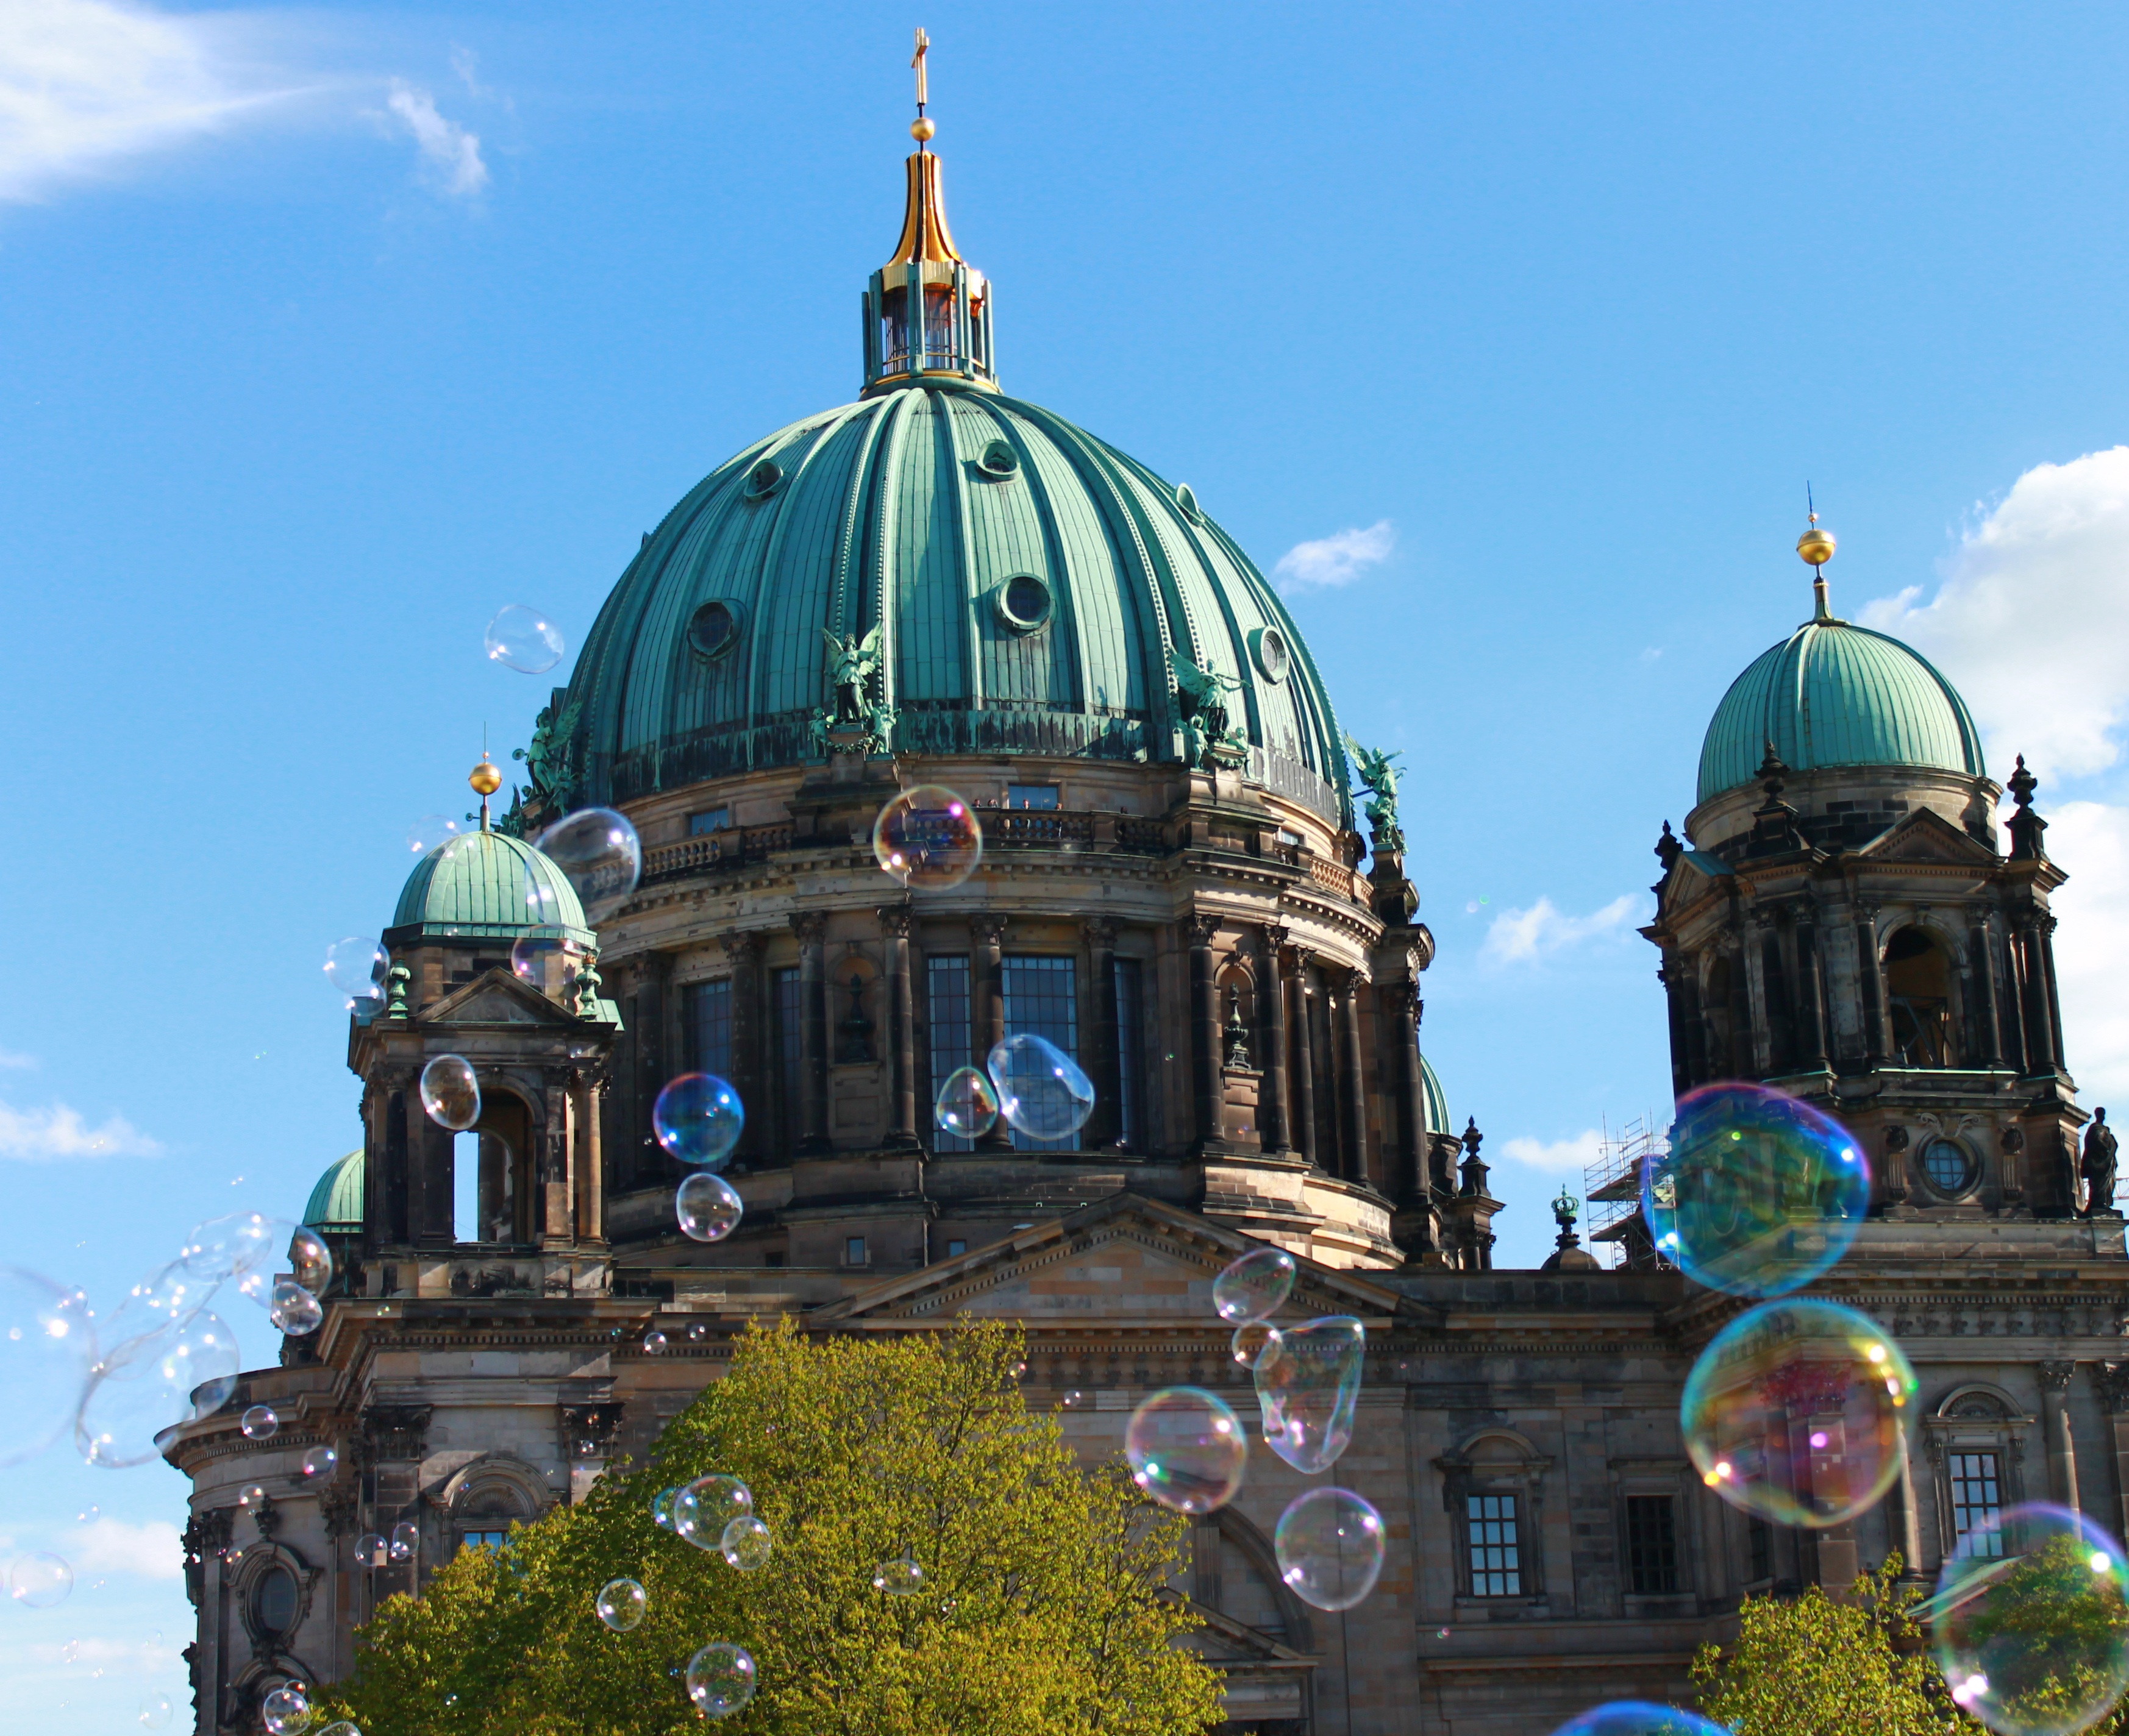
architecture, sky, building, old, city, landmark, blue, church, cathedral, tourism, place of worship, places of interest, capital, germany, berlin, basilica, dome, historically, berlin cathedral, soap bubbles, cathedral dome